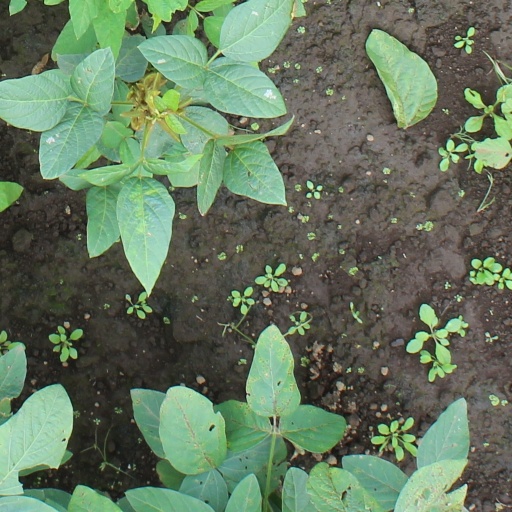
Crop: soybean